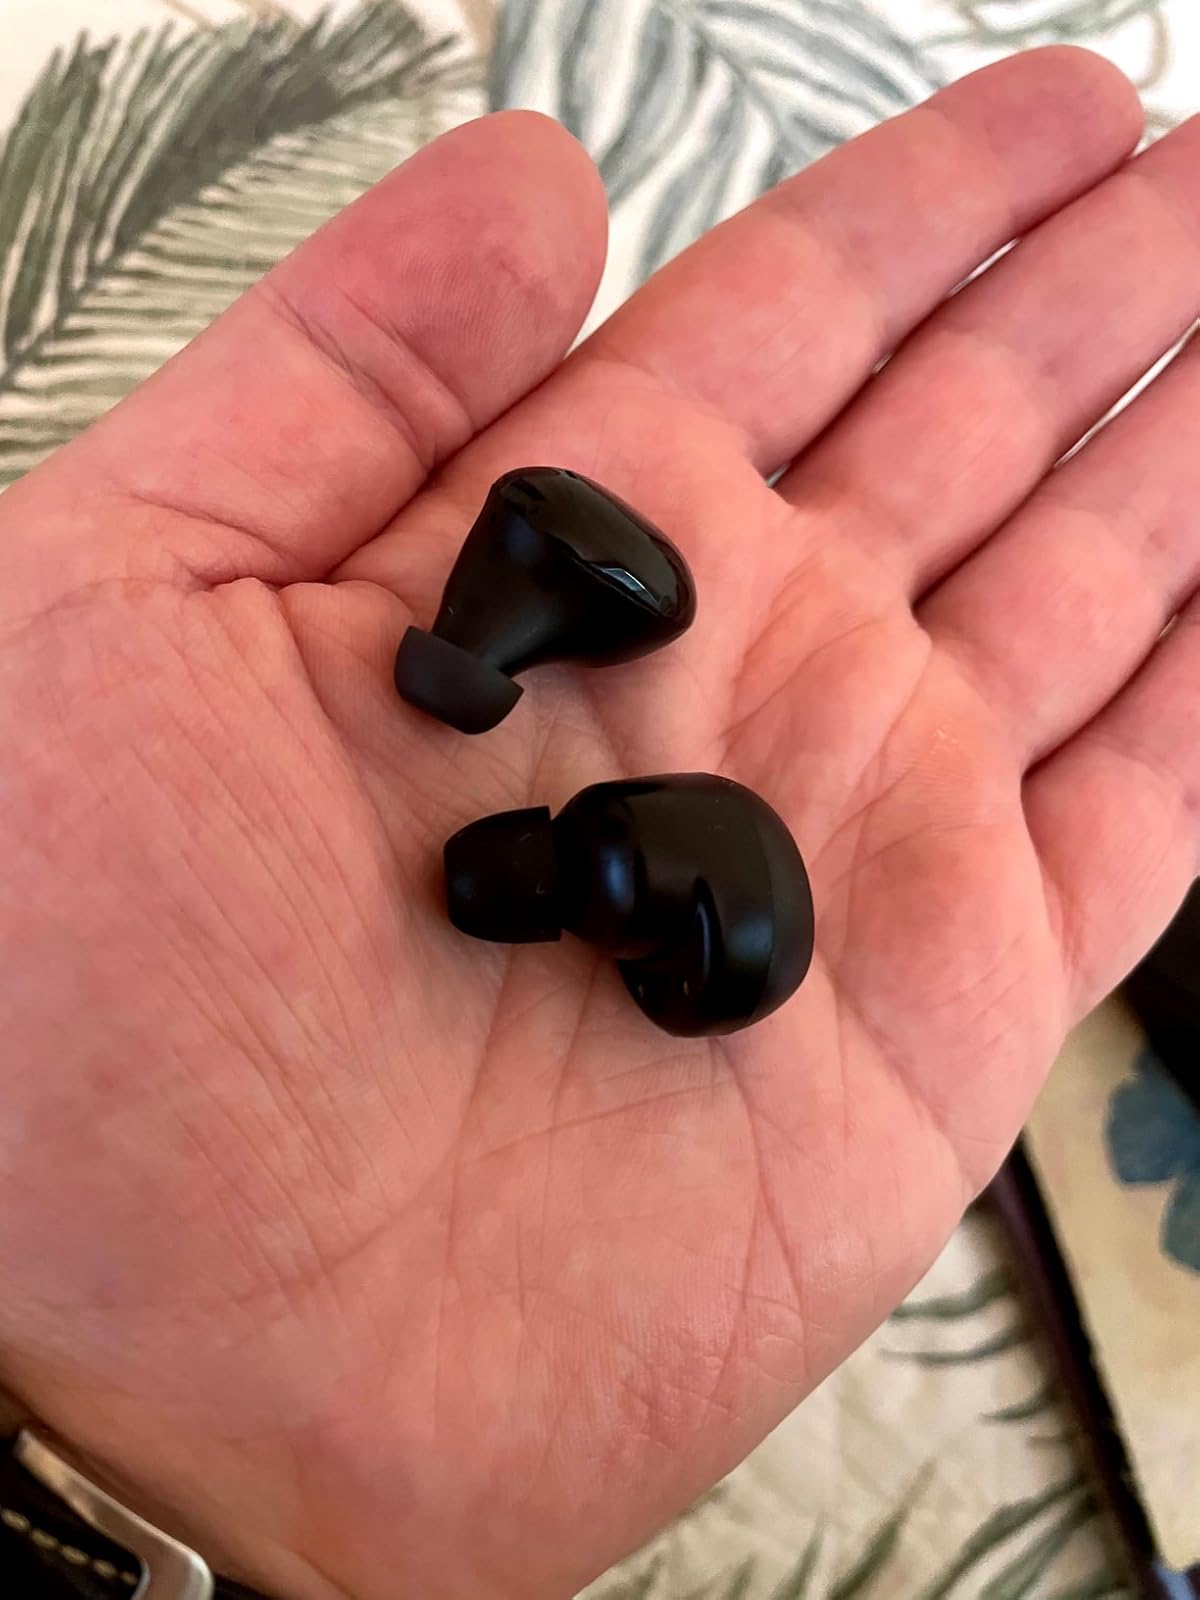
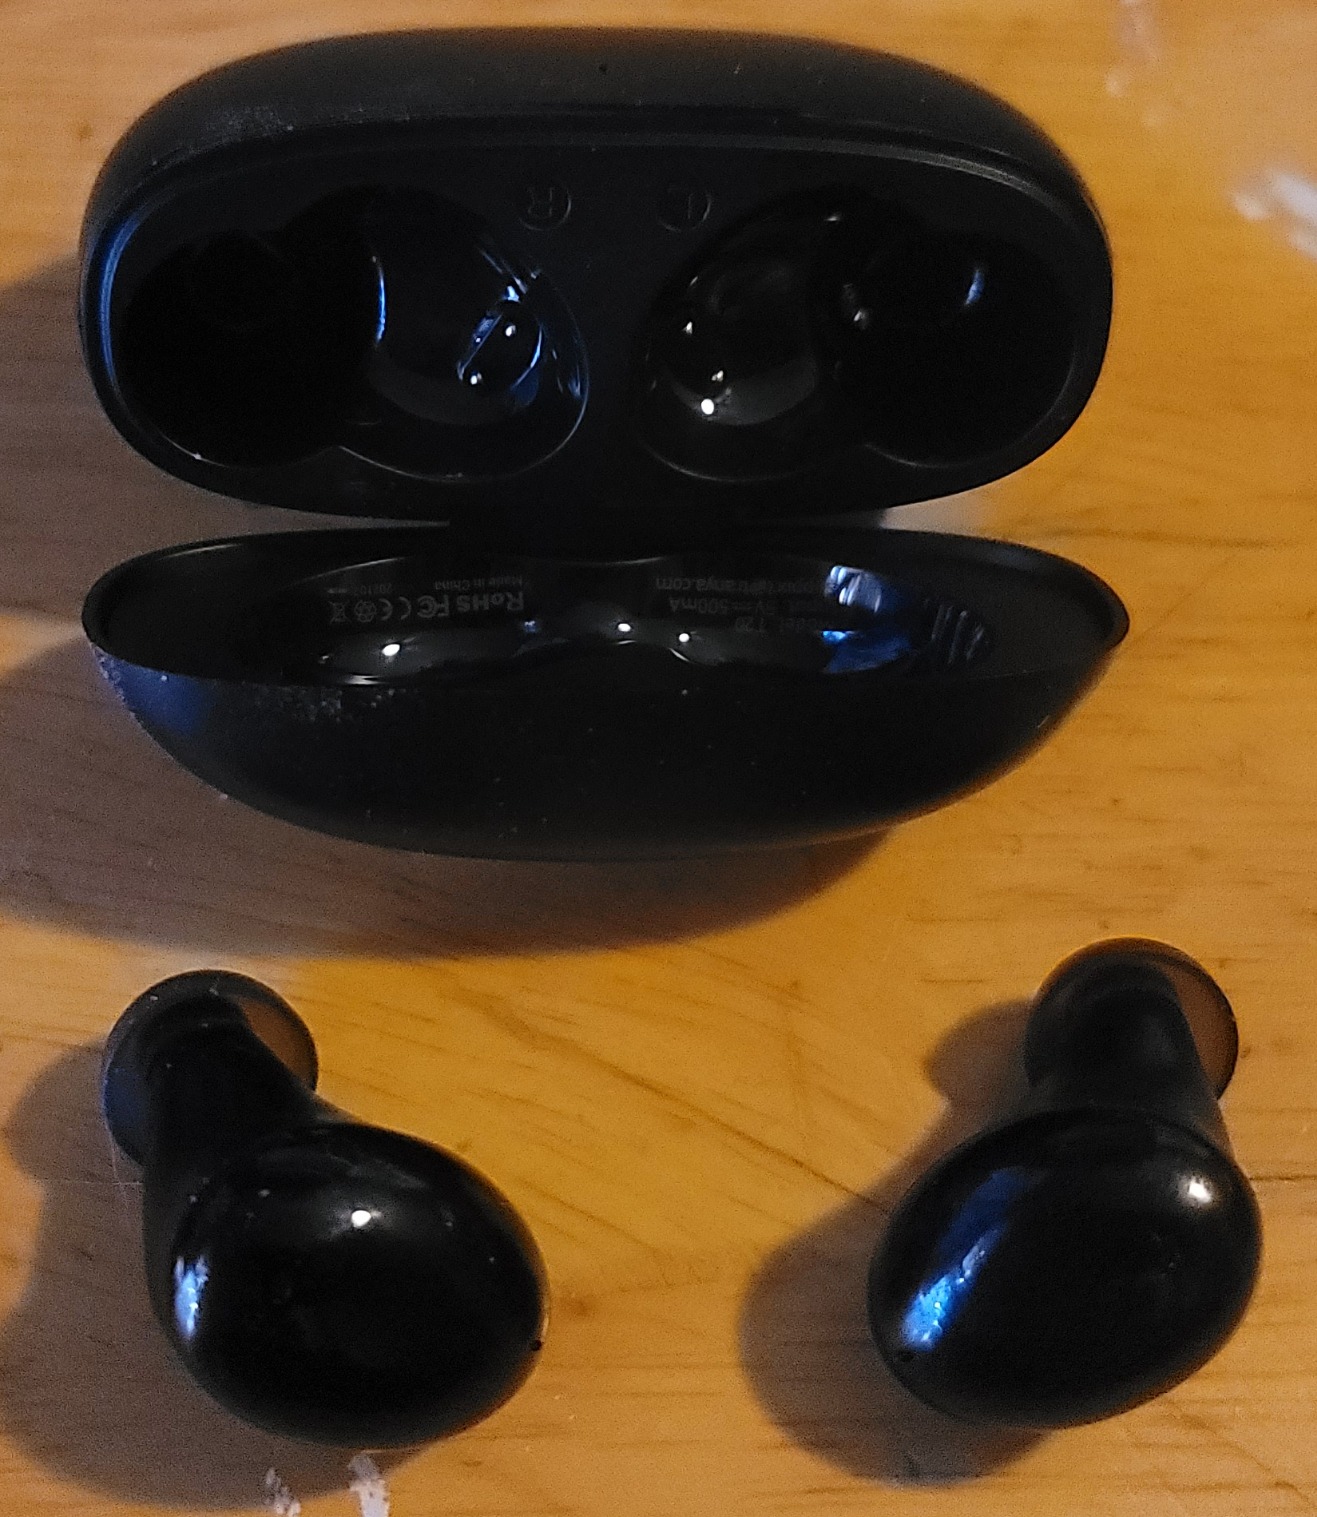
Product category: earbuds
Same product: yes